Volvo B6

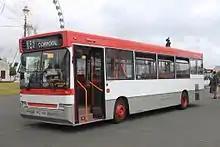
Preserved Plymouth Citybus Plaxton Pointer bodied B6 in Plymouth in April 2013

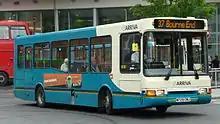
Arriva Shires & Essex Northern Counties Paladin bodied B6 in High Wycombe in July 2009

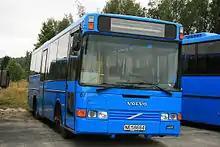
Vest bodied B6LE delivered in October 1993, possibly being the first ever B6LE. Here in Porsgrunn in August 2007.

The Volvo B6 was a engined midibus chassis manufactured by Volvo between 1991 and 1999. It was also available as the low-entry Volvo B6LE.